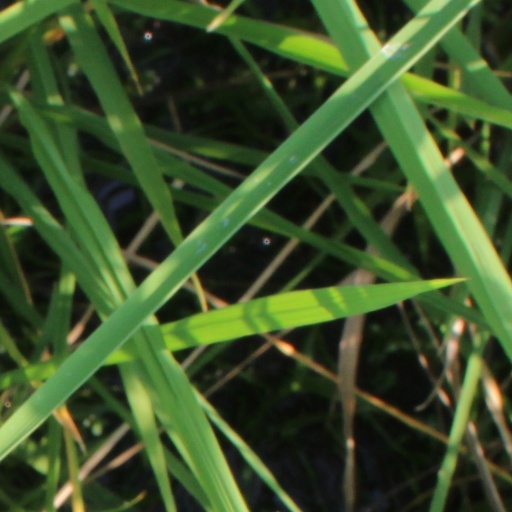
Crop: rice